Willmar, Minnesota

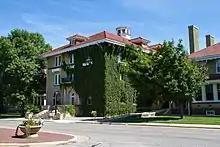
The former state hospital campus is now the <a href="http%3A//www.mnwesttechnology.com/">MinnWest Technology Campus

Agricultural expansion and the establishment of Willmar as a division point on the Great Northern Railway determined its growth. The first settlers arrived during the 1850s, attracted to the fertile land and an abundance of timber and game. The Dakota War of 1862 left the township abandoned for several years. The advent of the railroad in Kandiyohi County in 1869 brought new settlers. Many were of Swedish and Norwegian origin; residents of Scandinavian heritage are still a majority. In 1870, Leon (Chadwick) Willmar, a Belgian acting as an agent for the European bondholder of the St. Paul and Pacific Railroad, purchased the title to Section 1 of Willmar Township. Willmar was established as the county seat in 1871 and was incorporated as a village in 1874 and as a city in 1901.